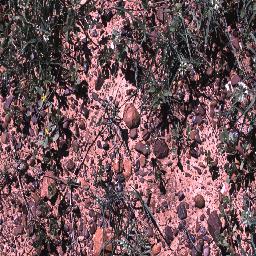
Label: negative